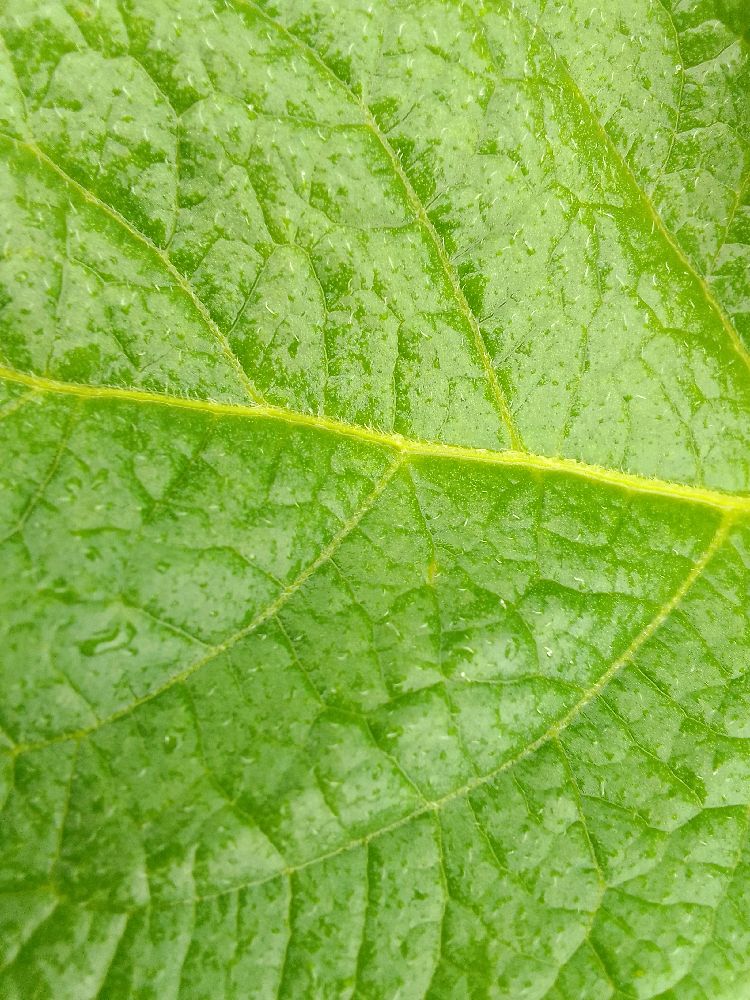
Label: Healthy